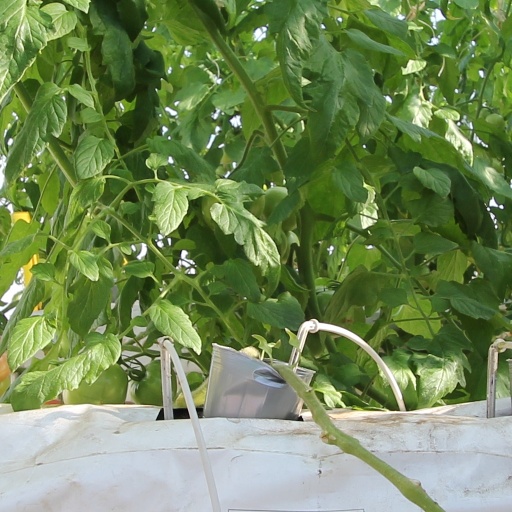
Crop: tomato